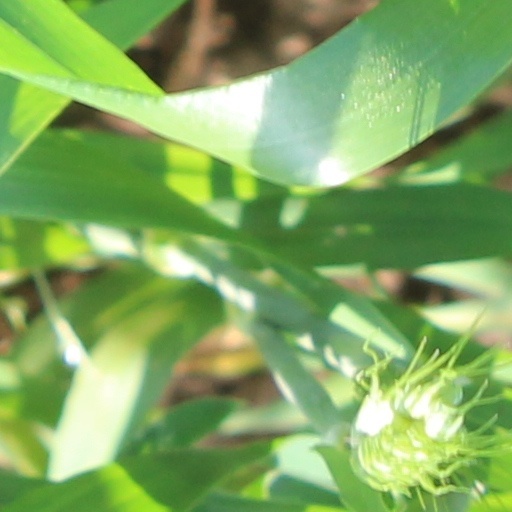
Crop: wheat